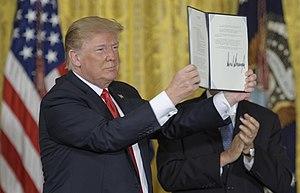
L'United States Space Force, ou USSF en abrégé, est la branche des Forces armées des États-Unis destinée à la conduite d'opérations militaires dans l'espace créée le 20 décembre 2019. Il s'agit de la sixième branche des forces armées des États-Unis, dépendant du Département de l'Air Force. Son quartier-général provisoire est Peterson Air Force Base.